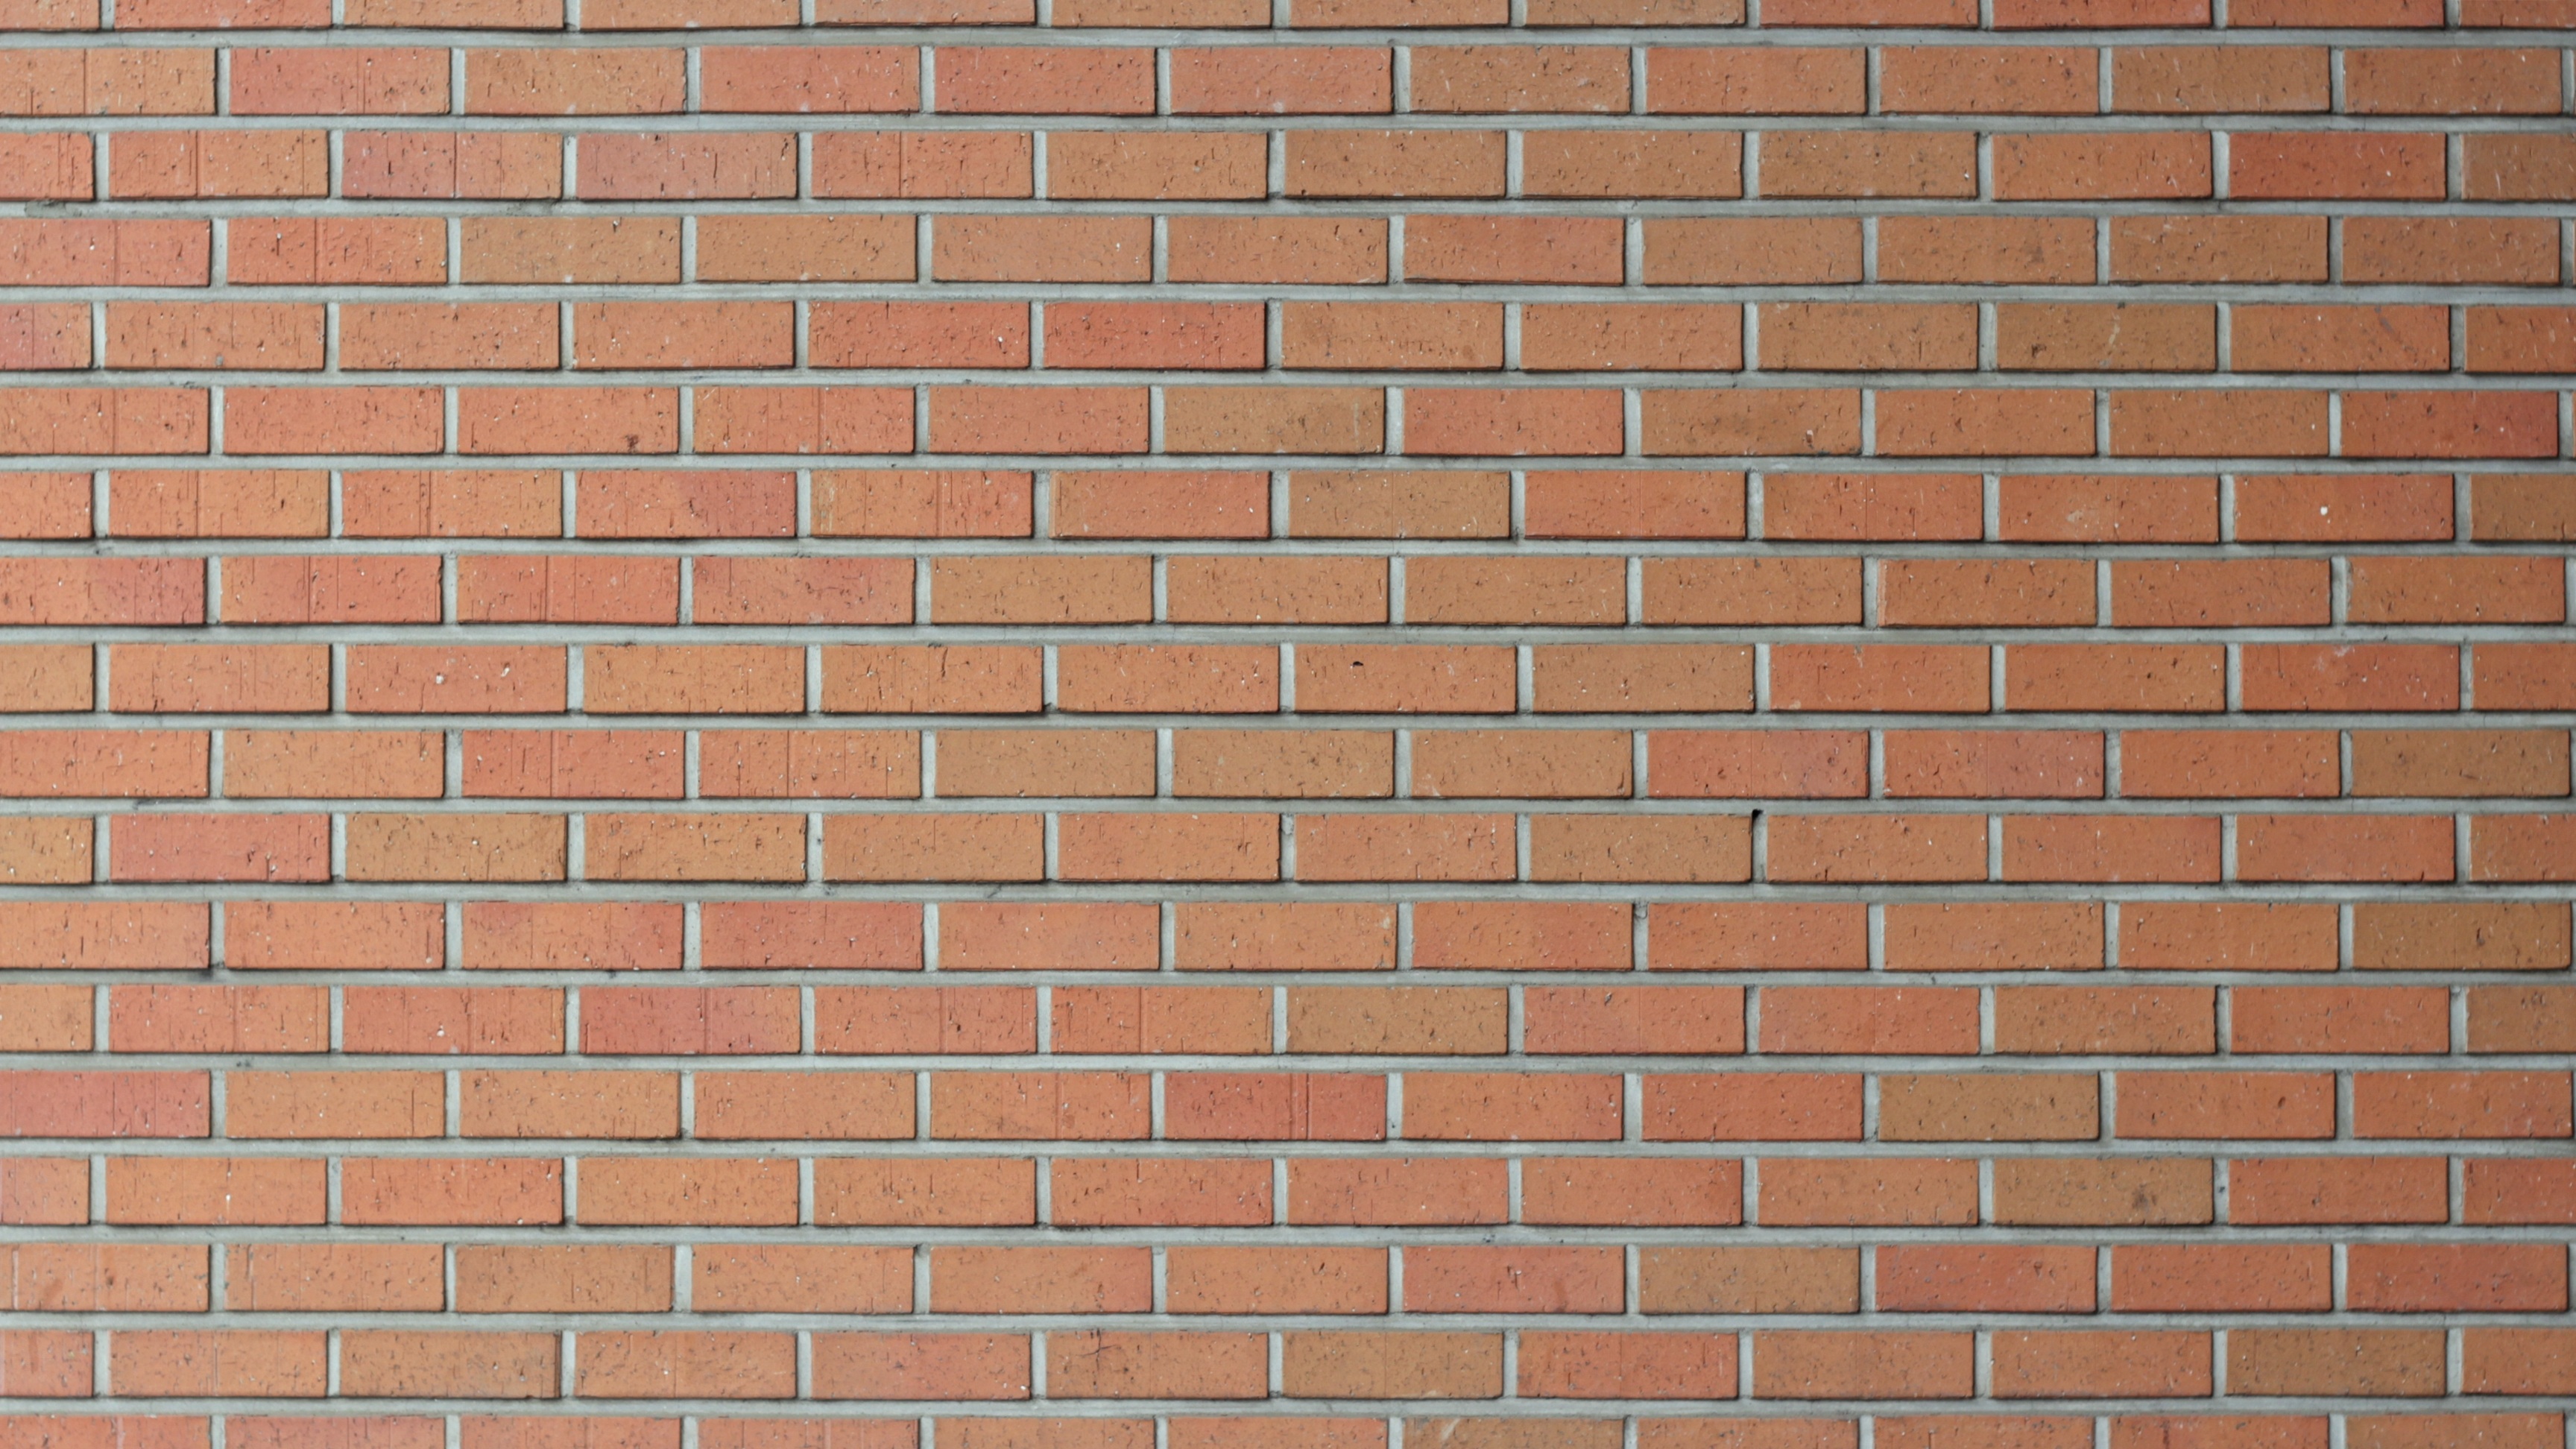
texture, floor, wall, brick, material, brickwork